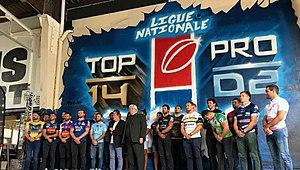
FFR Fédération Française de Rugby, top 14 à l'Aérosol 2018
L'Aérosol est un lieu de vie, un tiers lieu et musée éphémère portant sur les arts urbains et plus particulièrement la musique, le graffiti et le street-art. Il est situé au 54, rue de l'Évangile à Paris 18ᵉ dans un ancien entrepôt de la Sernam appartenant à la SNCF Immobilier.